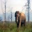
Label: elephant